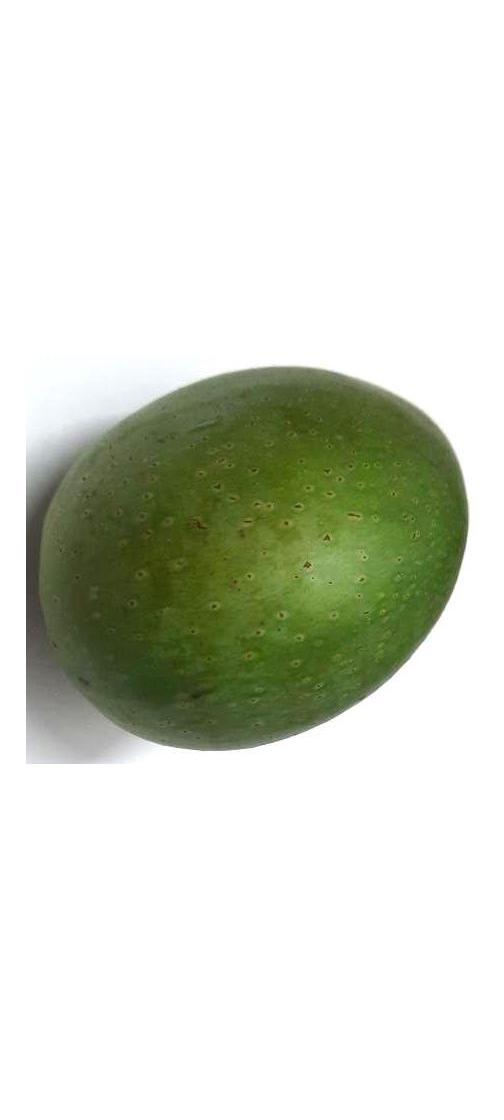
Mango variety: Ashshina Zhinuk